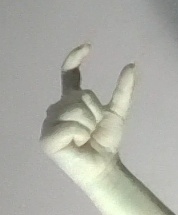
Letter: nun